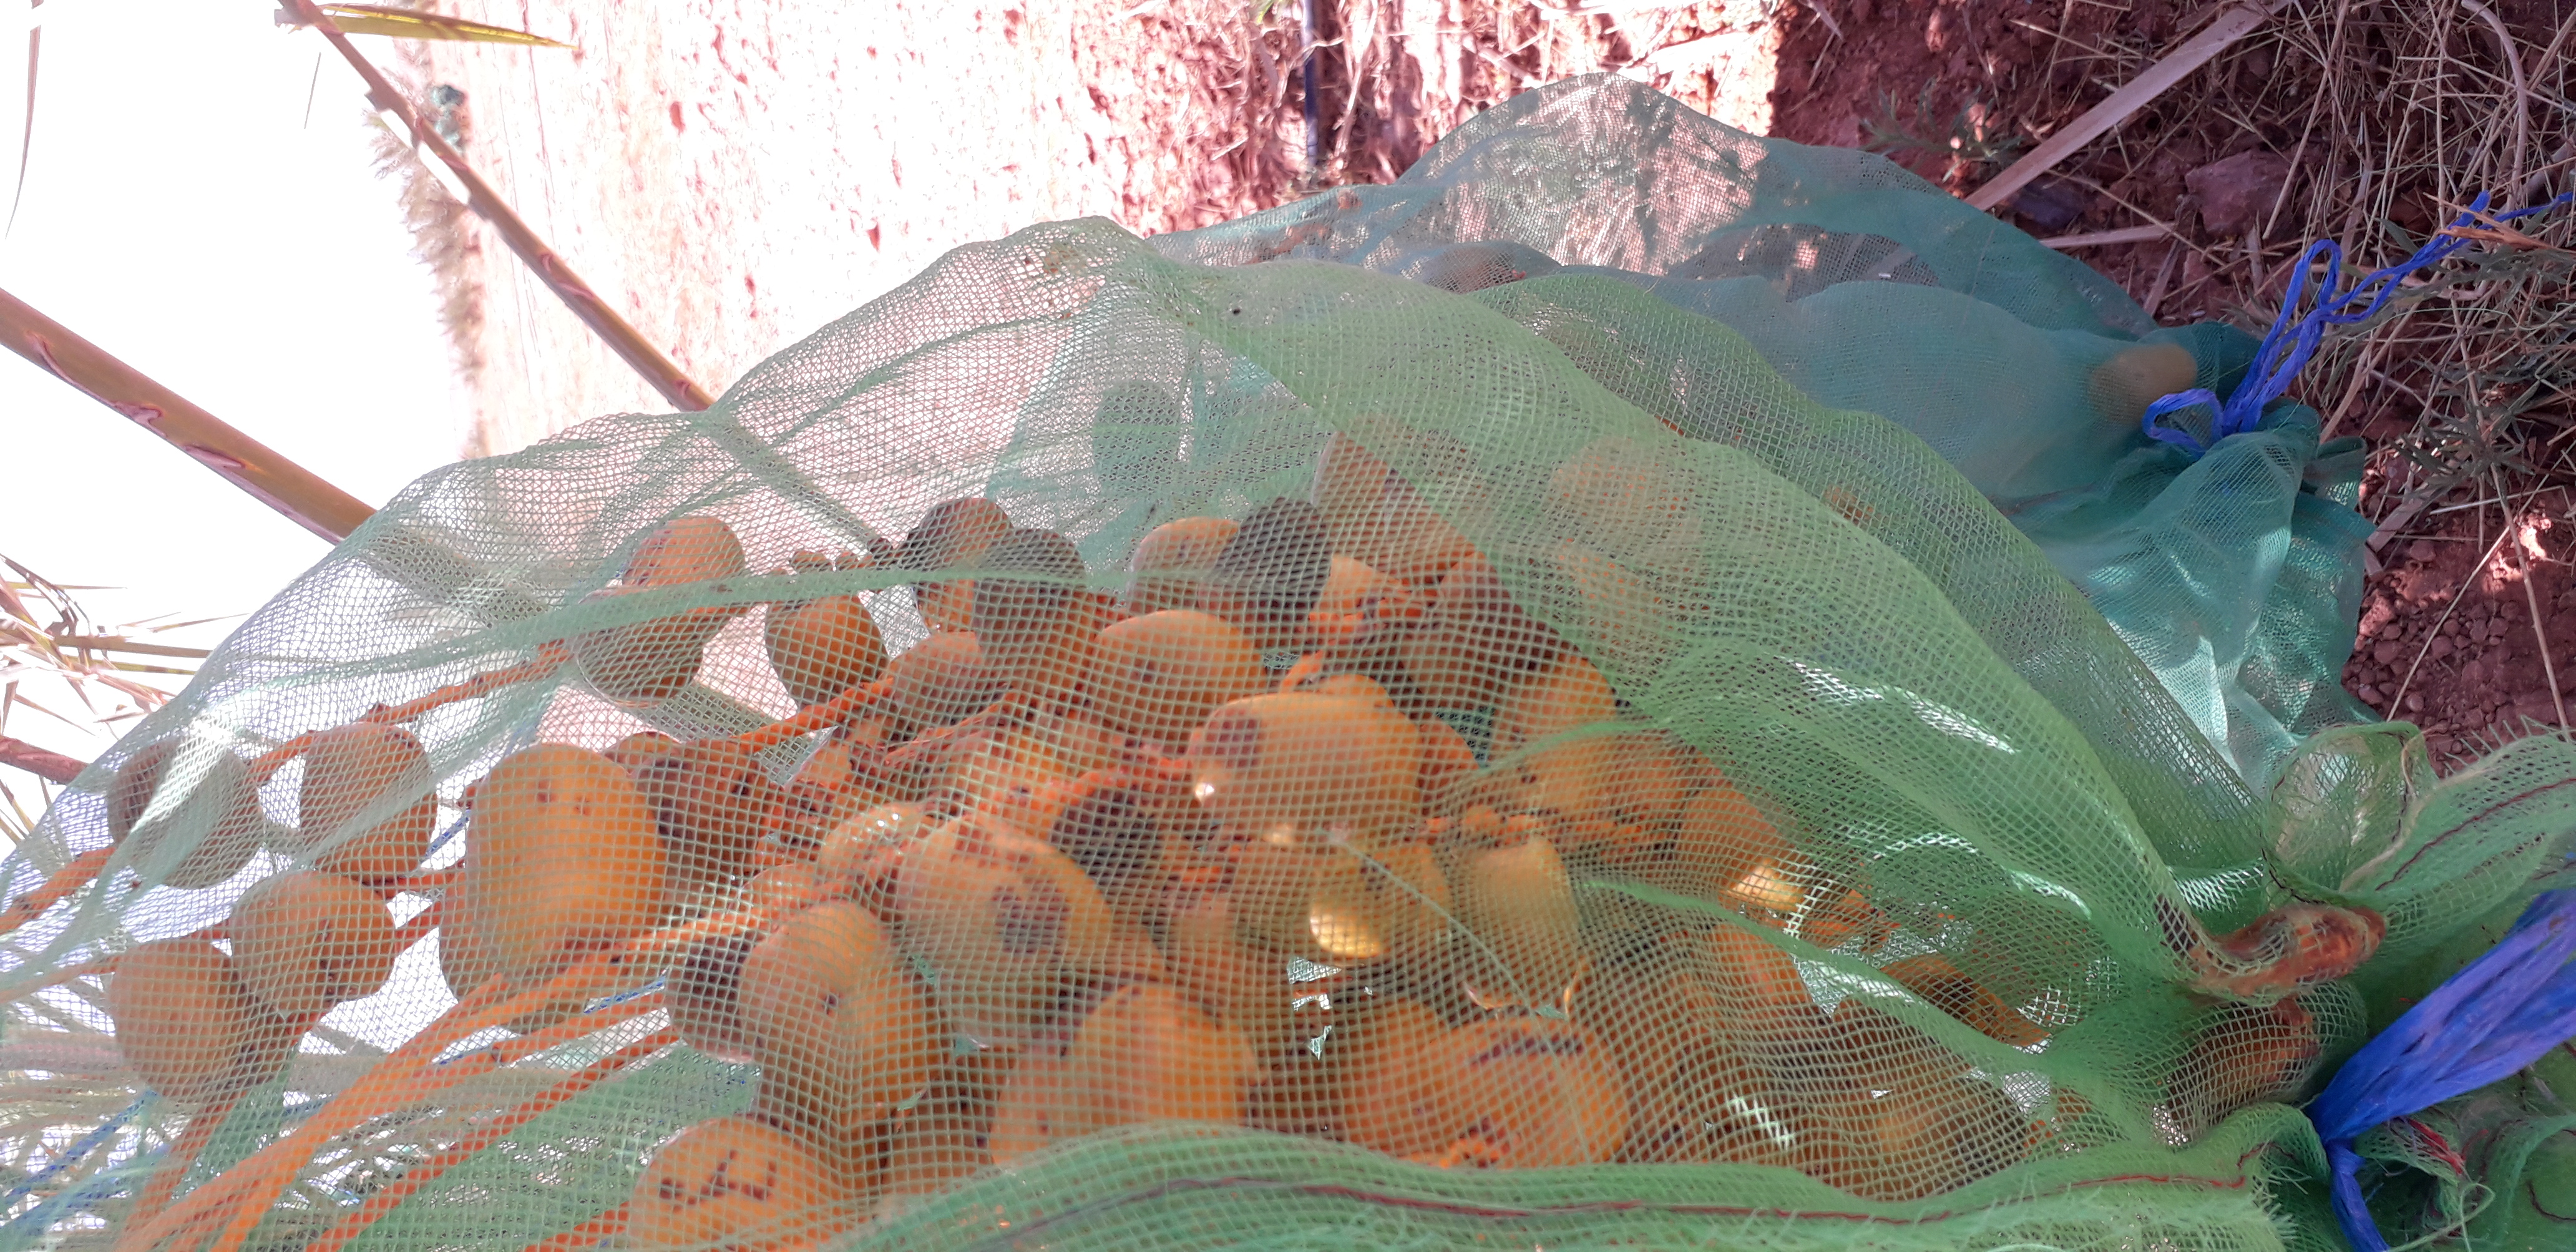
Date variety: Boufagous